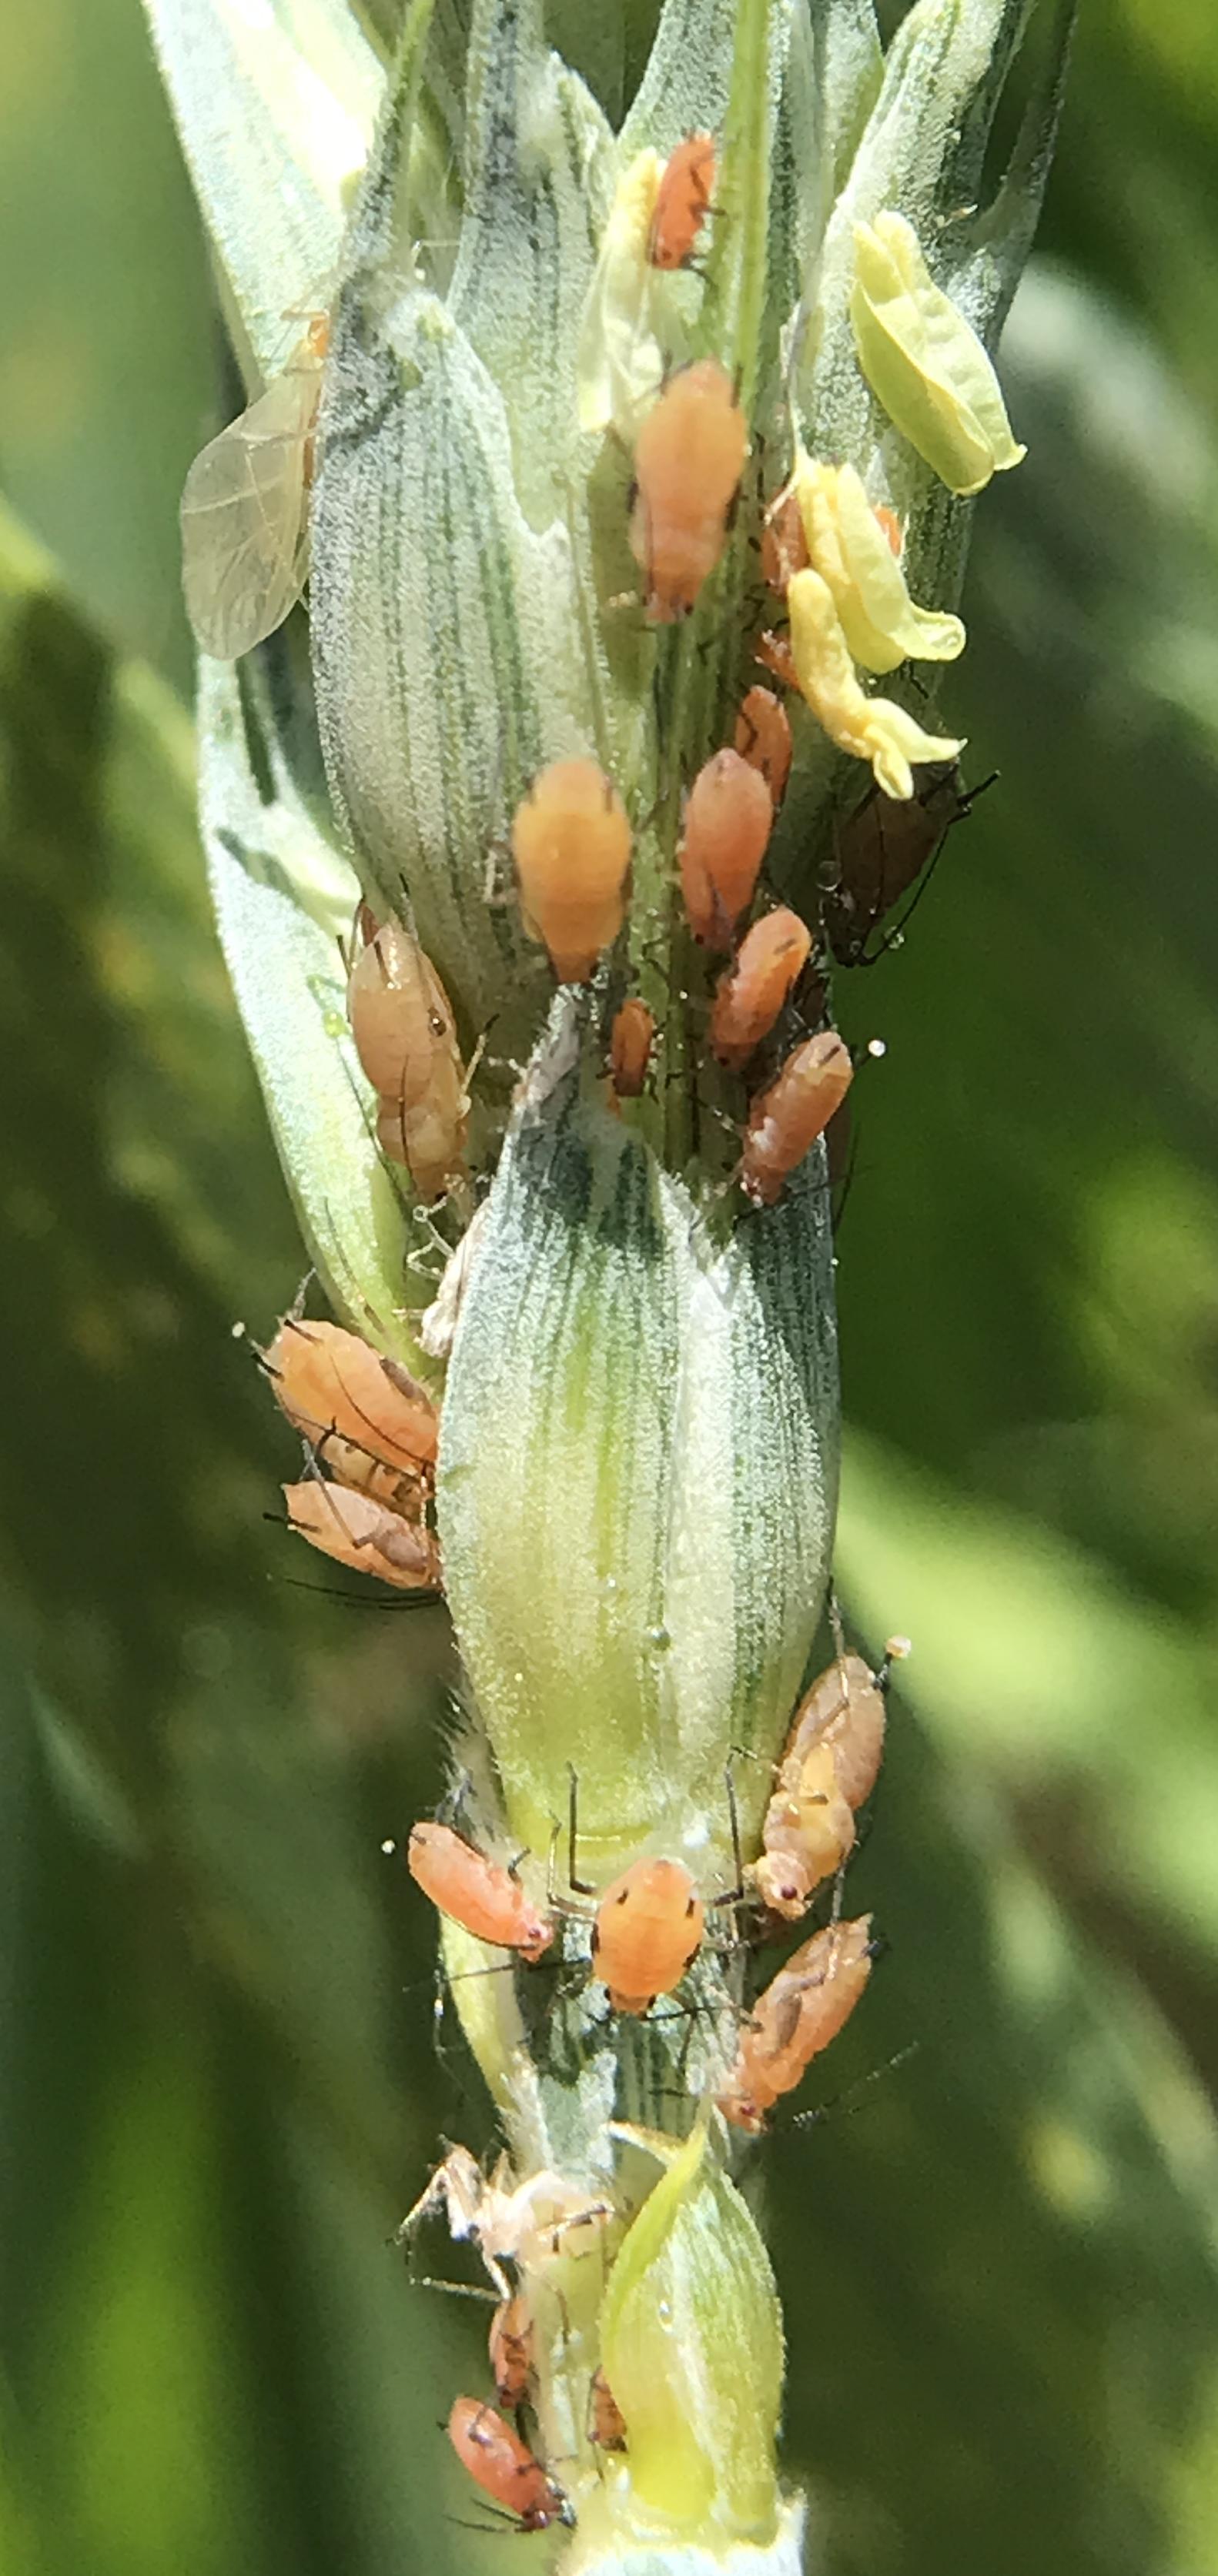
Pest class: english_grain_aphid